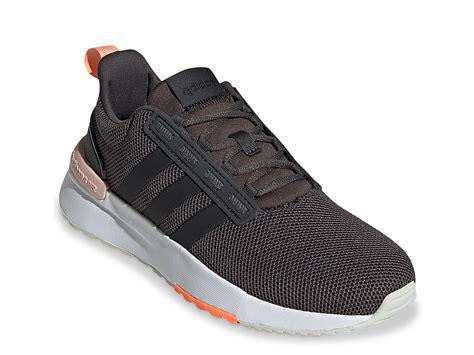
Brand: Adidas
Model: Racer TR21